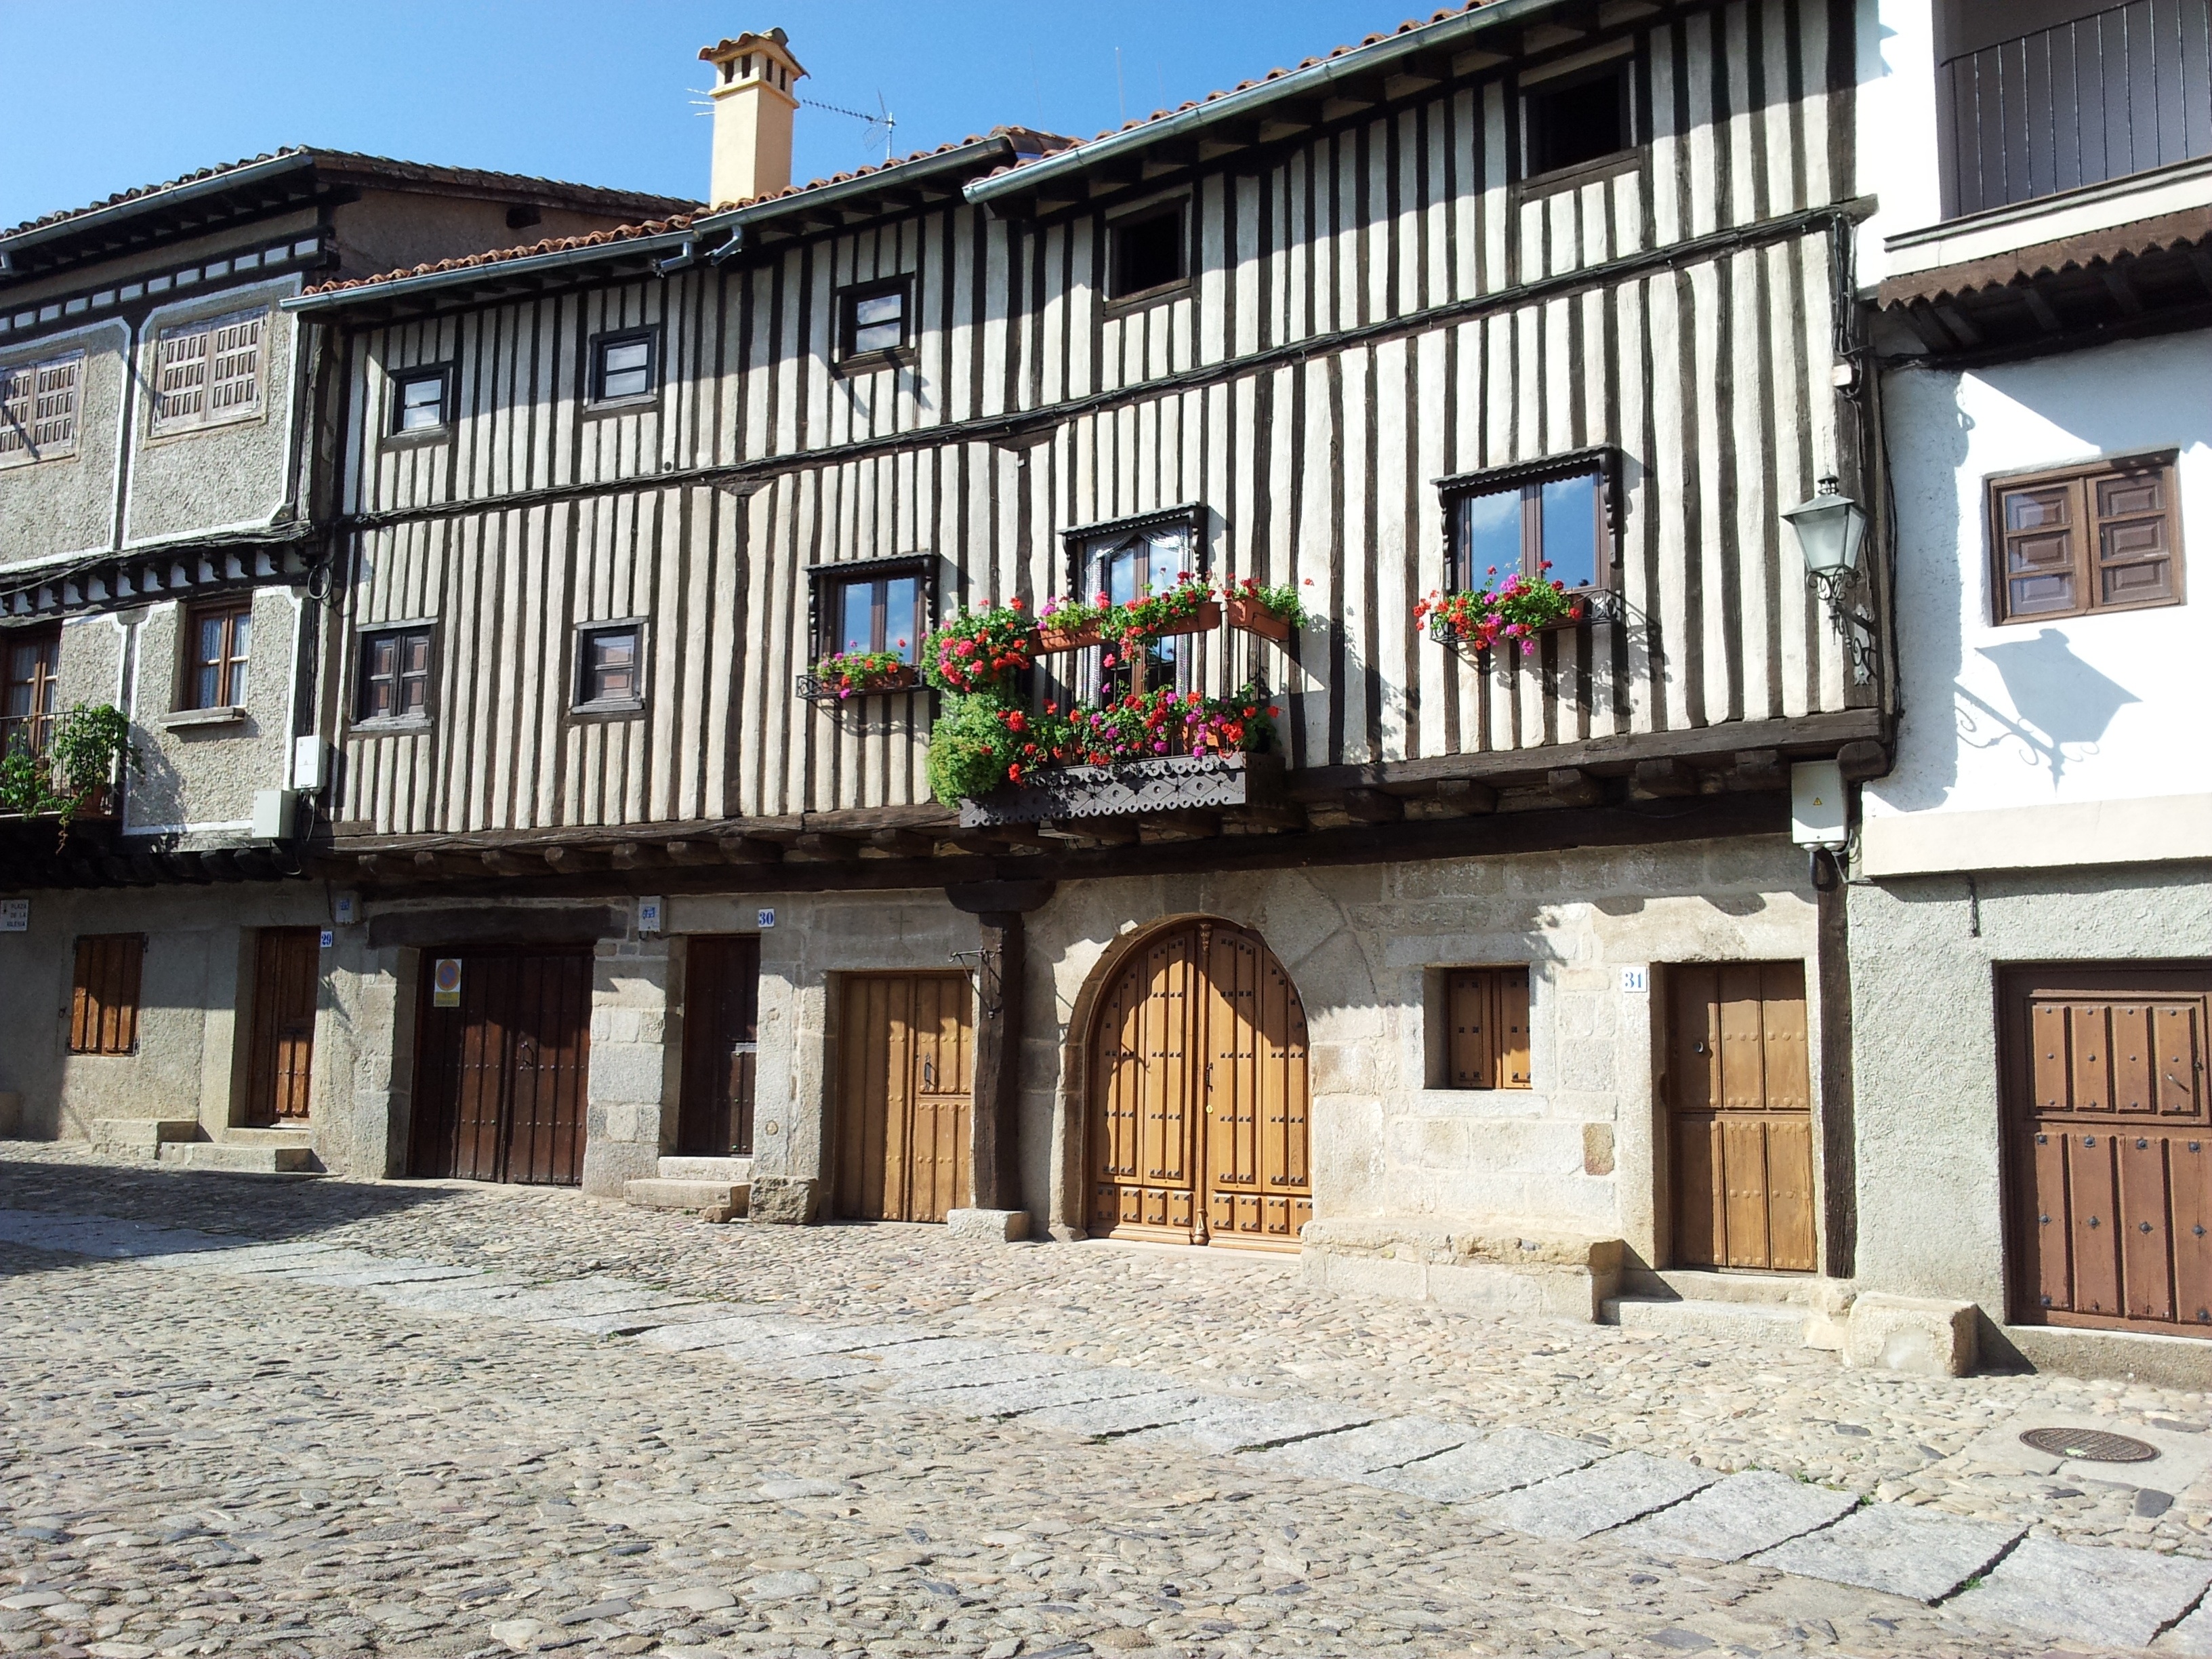
architecture, people, house, town, building, home, wall, village, facade, property, apartment, houses, estate, traditional, neighbourhood, residential area